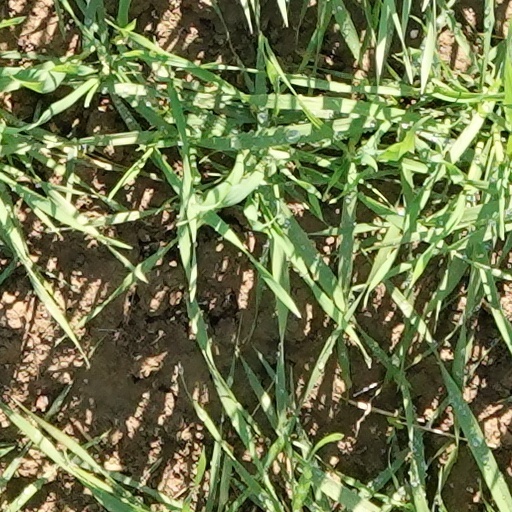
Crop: wheat